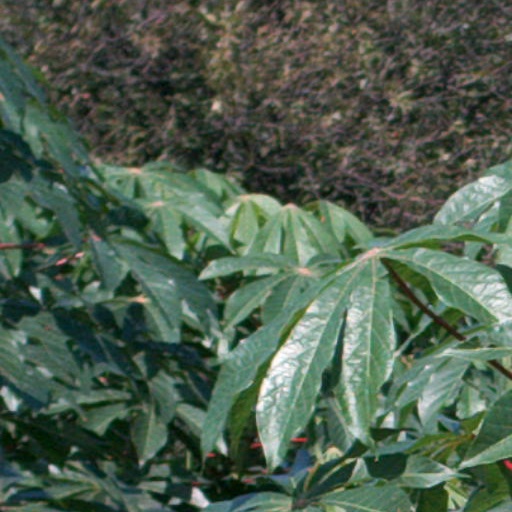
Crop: cassava